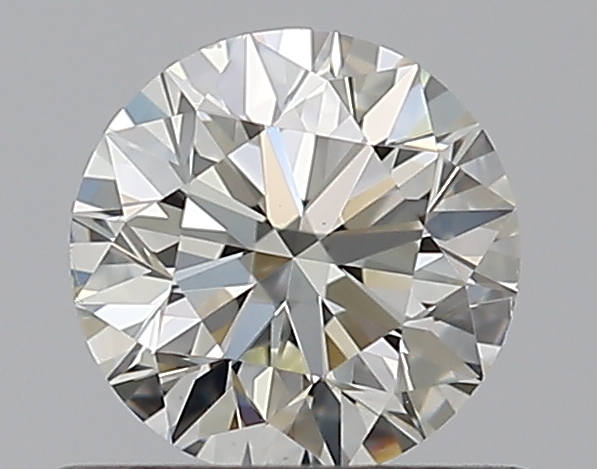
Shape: round
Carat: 0.5
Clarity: VS2
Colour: L
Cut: EX
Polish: EX
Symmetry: EX
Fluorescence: N
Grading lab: GIA
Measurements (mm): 5.06 x 5.08 x 3.18